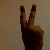
The image shows a hand gesture representing the number 2 in Indian Sign Language.